J. Jayalalithaa

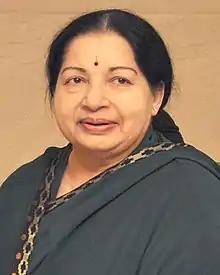
Jayalalithaa in 2015

Jayaram Jayalalithaa (24 February 1948 – 5 December 2016), popularly known as Amma, was an Indian actress, politician, and philanthropist who served as the chief minister of Tamil Nadu for more than fourteen years between 1991 and 2016. She served as chief minister until her death and became the first female chief minister to die in office in the Republic of India. She was the longest-serving and former general secretary of the All India Anna Dravida Munnetra Kazhagam, a Dravidian party founded by her mentor and the former chief minister of Tamil Nadu M. G. Ramachandran (M.G.R.). Jayalalithaa is regarded as one of the most influential politicians of post-independence India. Apart from politics, as a film personality, she won the Tamil Nadu State Film Awards and three Filmfare Awards South.